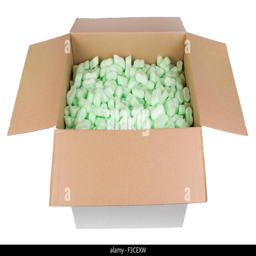
the big white cardboard box is filled with green bubbly plastic protective granules .